Bill McGill

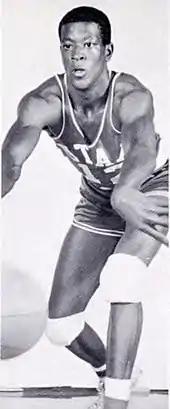
McGill at Utah.

McGill attended Jefferson High School in Los Angeles, graduating in 1958. There he was a four-time All Los Angeles City basketball selection (a second team pick in 1955 and a first team choice from 1956 to 1958) playing for Coach Larry Hanson. He was the Los Angeles City Player of the Year in 1957 and 1958, leading Jefferson to two City Championships, in 1955 and 1958.